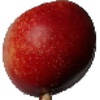
Label: Nectarine 1